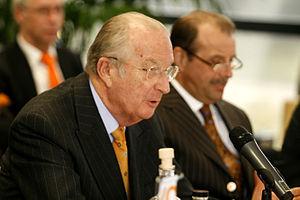
Un gouvernement d’affaires courantes est, dans le système politique belge, un gouvernement qui exerce le pouvoir, de façon réduite, avec des compétences limitées. Ce cas peut se produire dans plusieurs situations : lorsque le gouvernement a perdu la confiance de la chambre des représentants, lorsque les chambres du Parlement fédéral belge sont dissoutes, lorsque le gouvernement est démissionnaire ou dans l’attente d’un nouveau gouvernement après des élections. Ce variant de gouvernement est donc souvent un type de gouvernement intérimaire.